José Iturbi

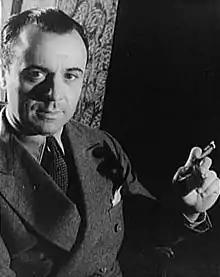
Photo by Carl Van Vechten, 1933

José Iturbi Báguena (Valencia, 28 November 1895 Los Angeles, 28 June 1980) was a conductor, pianist, harpsichordist and actor from Valencia, Spain. He also appeared in several Metro-Goldwyn-Mayer musical films including "Thousands Cheer" (1943), "Music for Millions" (1944), "Anchors Aweigh" (1945), "That Midnight Kiss" (1949), and "Three Daring Daughters" (1948), his only leading role.